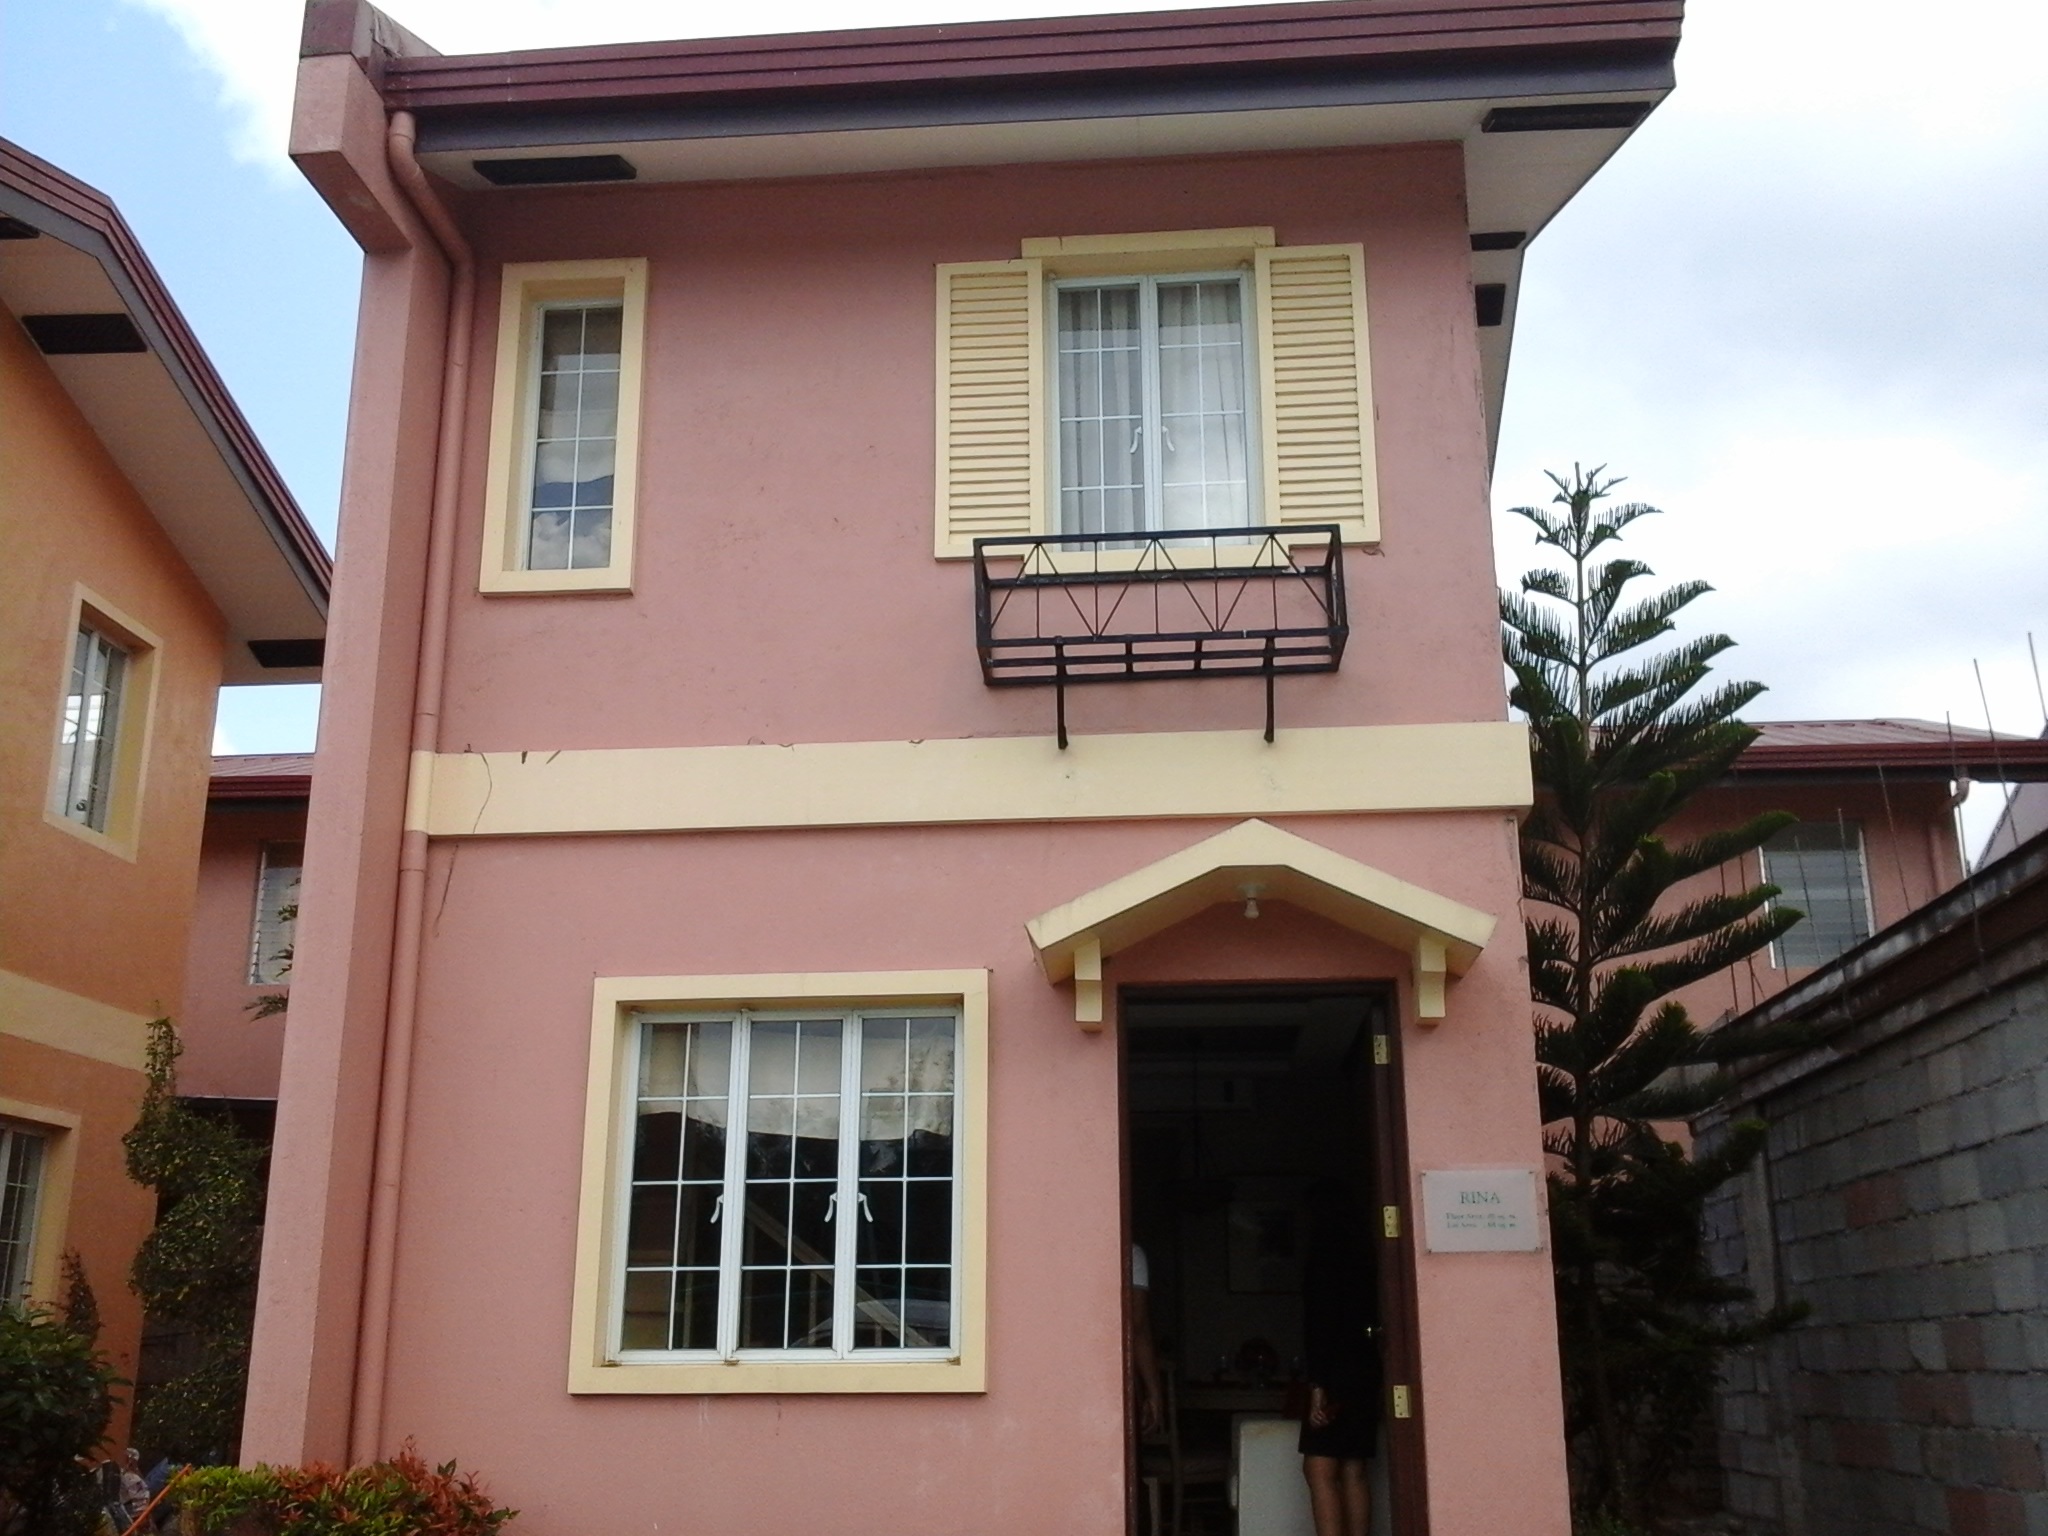
villa, house, window, roof, home, balcony, cottage, facade, property, apartment, estate, siding, condominium, real estate, batangas, residential area, sash window, camella